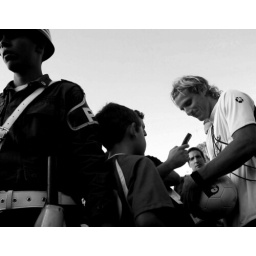
Diego Forlan signs a soccer ball in Caracas during atraining session in the Copa America.